Alan Simon (musician)

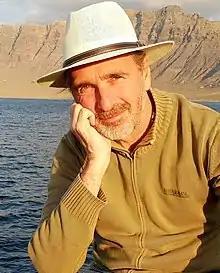
Simon in 2019

As part of the science fiction festival "Les Utopiales" in Nantes on 3 November 2017, Simon created a symphonic electro-rock ballet entitled ""Big Bang"", about the beginning of the universe, with John Helliwell (from Supertramp fame) on saxophone. A studio album was released on 23 March 2018.